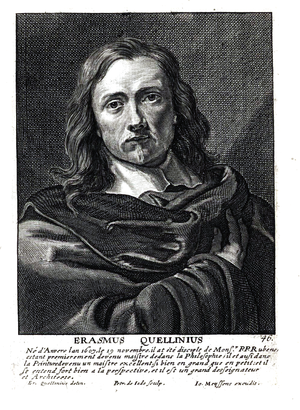
Quellinus
Portræt af Erasmus Quellinus (1662)
Quellinus er navnet på en kunstnerfamilie fra Antwerpen bestående af billedhuggere, malere og grafikere. Familien blomstrede i 1600-tallet. Kendte medlemmer er: